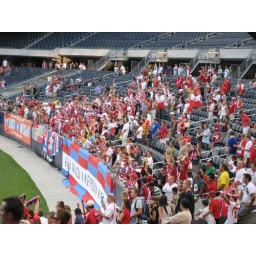
during the game we sat in the front row right above the red and white banner.... we were part of the action